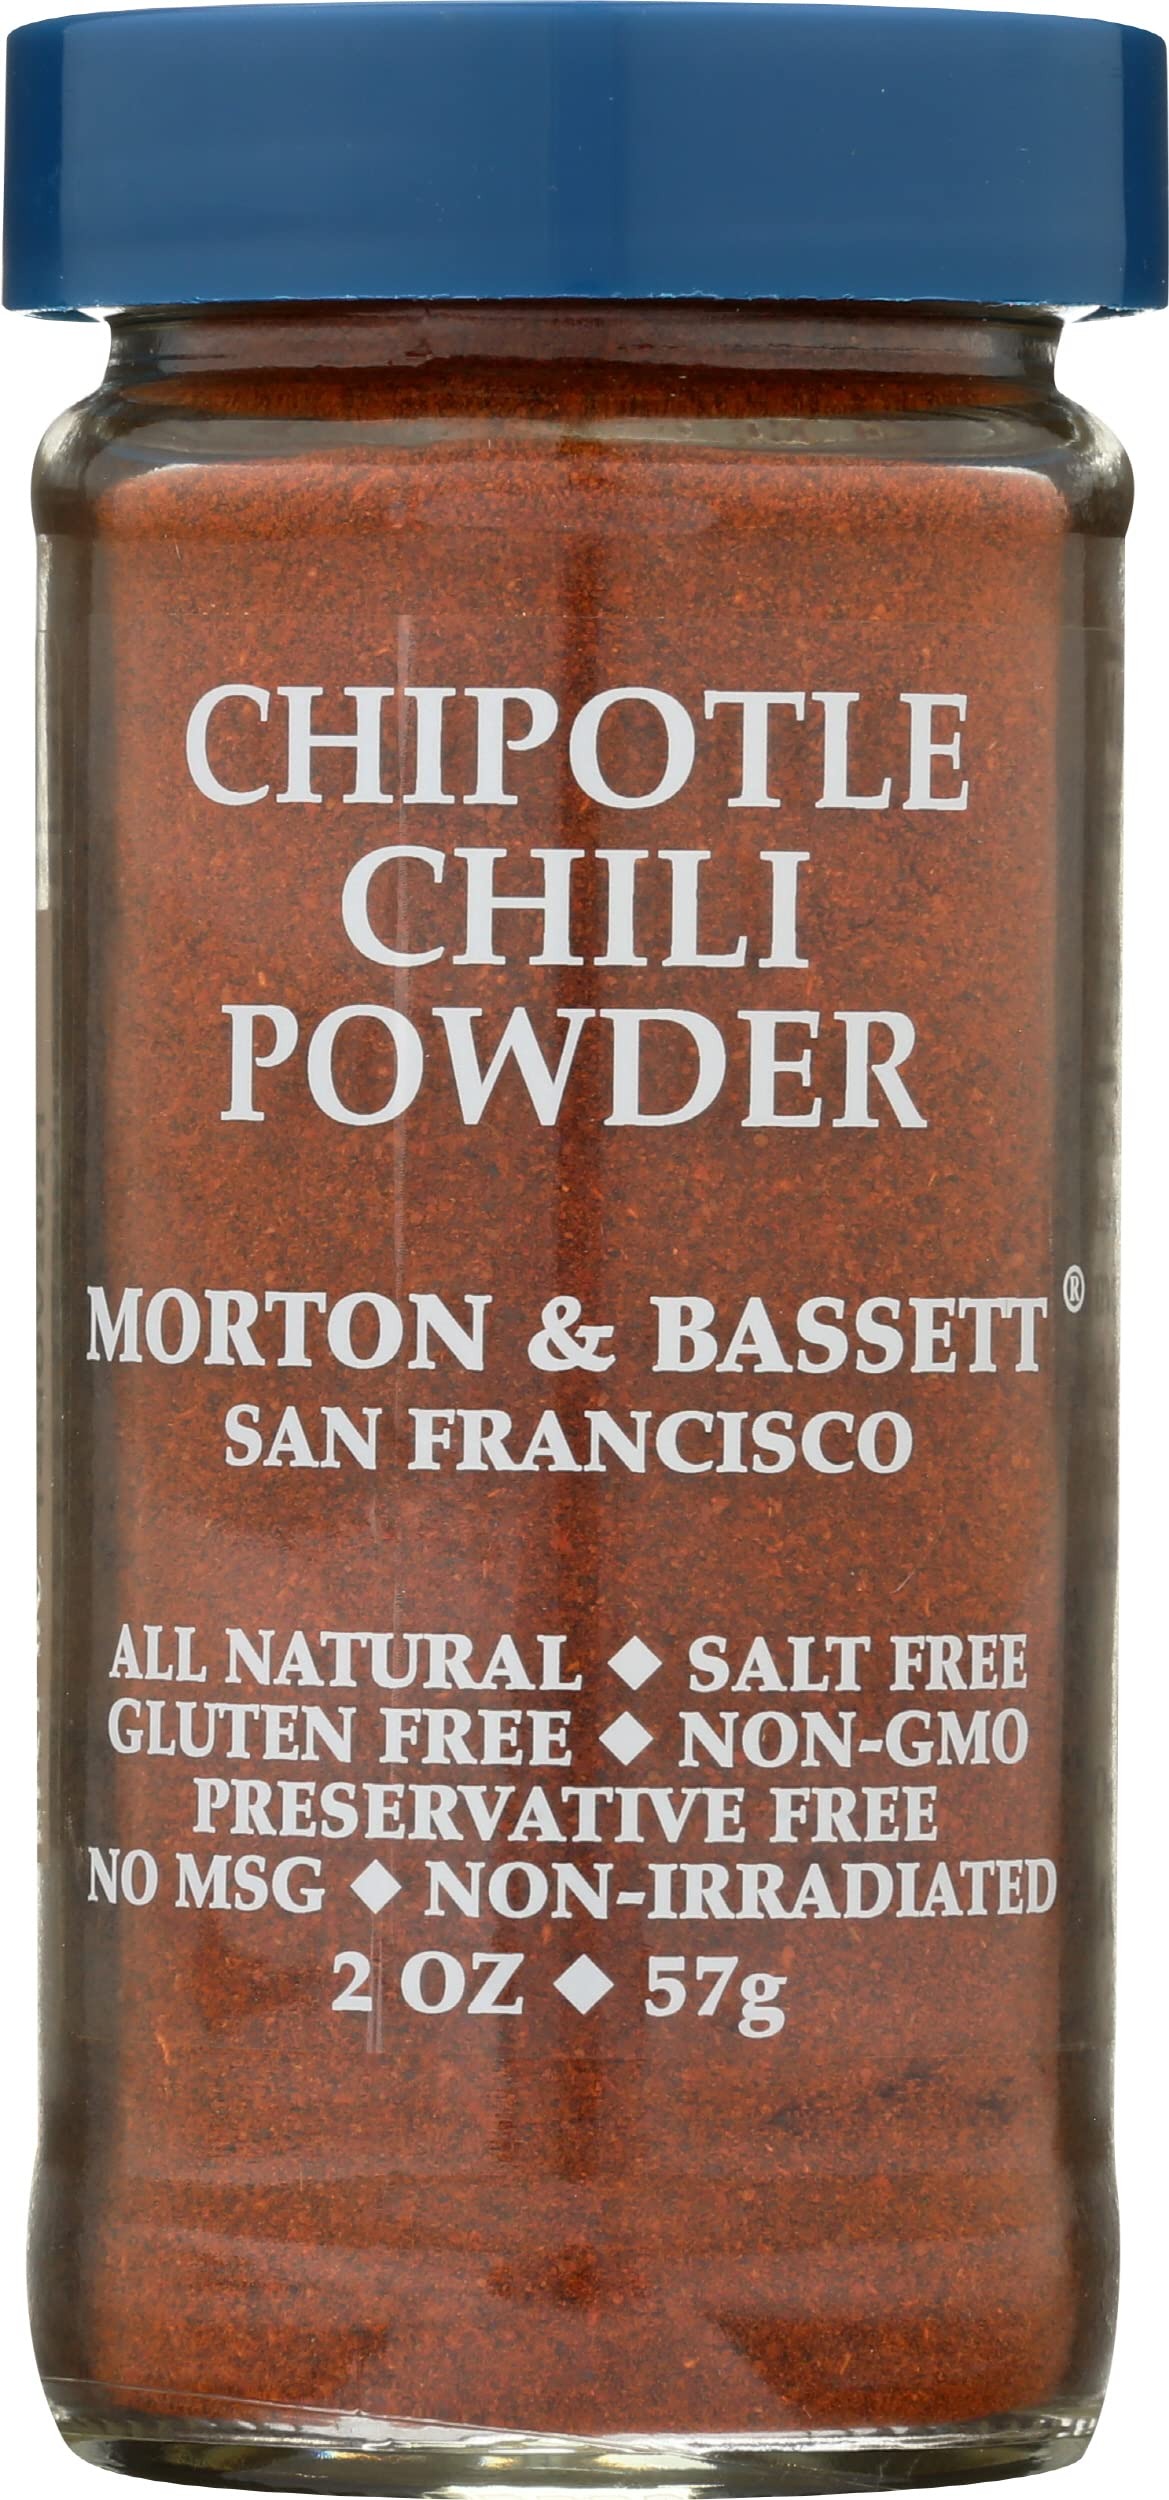
Item Name: Morton & Bassett Chipotle Chili Powder Spice, Salt Free, Gluten Free, 2 Ounces (Pack Of 3)
Bullet Point: Morton & Bassett Chipotle Chili Powder Spice, Salt Free, Gluten Free, 2 Ounces (Pack Of 3)
Value: 6.0
Unit: Ounce

Price: 10.99